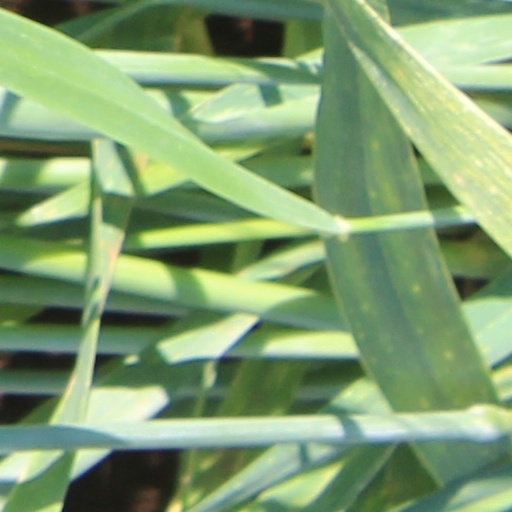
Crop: wheat